Phosphatodraco

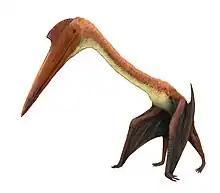
Life restoration showing "Phosphatodraco" in terrestrial pose

Pereda-Suberbiola and colleagues found that the frontmost preserved cervical vertebrae of "Phosphatodraco" (their C5–C7) were similar in form to those of the mid-series cervical vertebrae of other long-necked pterodactyloid pterosaurs (the group consisting of short-tailed pterosaurs). The last hindmost preserved vertebrae (their C8–C9) have some features in common with the rest of the vertebrae, including broad, ovoid cotyles and condyles, as well as postexapophyses, but they differ in their neural canal being demarcated from the centrum and in having a prominent neural spine. Pereda-Suberbiola and colleagues suggested the C8–C9 could be cervicalized dorsal vertebrae, back vertebrae which have been incorporated into the neck. The total number of cervical vertebrae in pterosaurs varies between seven and nine, and the first dorsal vertebra is considered to be the first one that connects with the sternum (breast bone). Early pterosaurs like "Rhamphorhynchus" had eight cervical vertebrae with cervical ribs on at least C3–C8; later pterodactyloids had seven vertebrae and no ribs. In later pterdactyloid groups, nine cervical vertebrae are present, two of them being cervicalized dorsals, and adults have a notarium (a structure consisting of fused vertebrae in the shoulder region, also seen in birds).